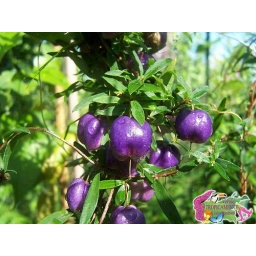
&amp;quot;Appleberry.&amp;quot; Flowers green clear, followed by fruits blue-purple, edible. Origin: Australia